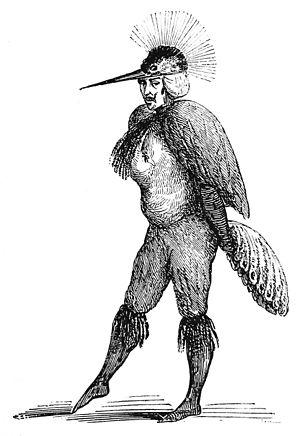
Illustration du Dictionnaire infernal de Jacques Auguste Simon Collin de Plancy par Louis Le Breton, 6eme édition, 1863.